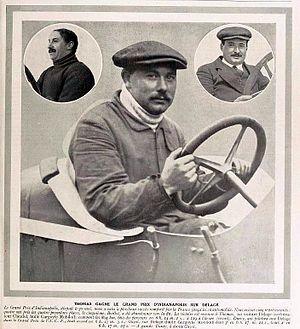
René Thomas vainqueur des 500 miles d'Indianapolis (La Vie au Grand Air, 6 juin 1914, p.499)
Les 500 miles d'Indianapolis 1914, courus sur l'Indianapolis Motor Speedway et organisés le 30 mai 1914, ont été remportés par le pilote français René Thomas sur une Delage.